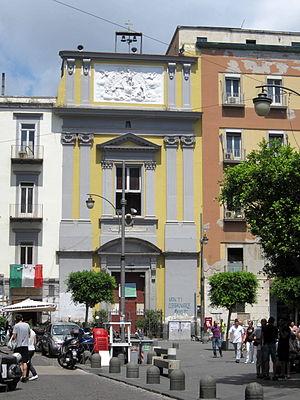
L'église Santa Maria della Carità est une église de Naples située piazza Carità.